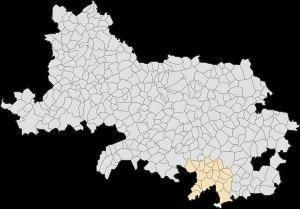
Morval est une commune française située dans le département du Pas-de-Calais en région Hauts-de-France.